Canadian blues

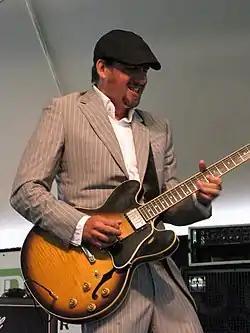
Steve Strongman

Roxanne Potvin (born March 31, 1982) is a bilingual Gatineau, Quebec-based singer, blues guitarist, songwriter and vocalist. Born in Regina, Saskatchewan, Canada, she has performed for clubs, festivals, and special events across Ontario and farther afield. She has performed in France at a major festival in 2007 and she has played the Toronto Women's Blues Review show twice (most recently in November 2007 at Massey Hall in Toronto) and in 2008 she was nominated as "Female Vocalist of the Year" at the Maple Blues Awards.